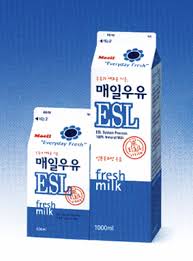
Label: paper